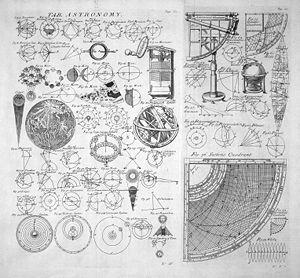
La science en Europe au siècle des Lumières est l'étude de l'histoire des sciences au siècle des Lumières, en particulier en Europe. Certaines idées se répandaient jusqu'en Amérique. L'époque débute à la révolution scientifique des XVIᵉ siècle et XVIIᵉ siècle, pour se terminer vers la Révolution française et est marquée par l’essor des sociétés savantes.